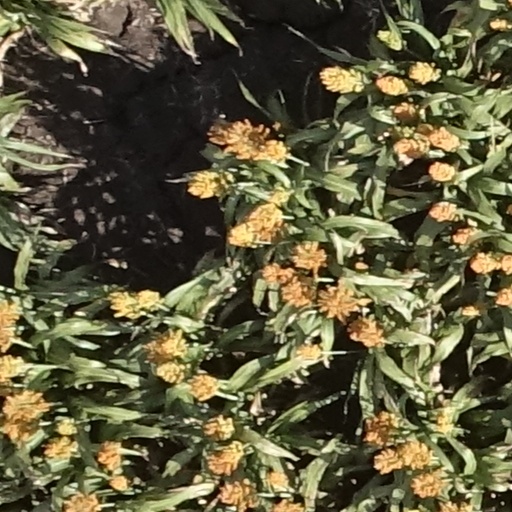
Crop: sorghum